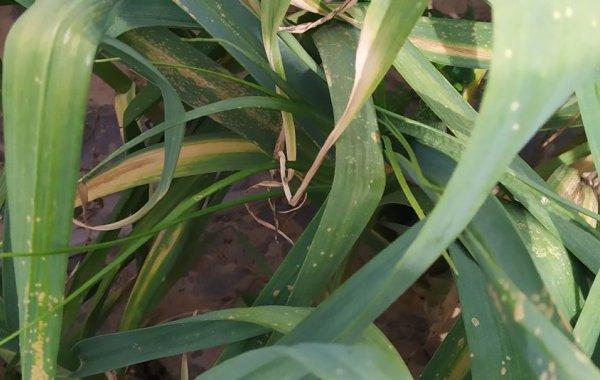
Plant: Garlic
Disease: garlic rust